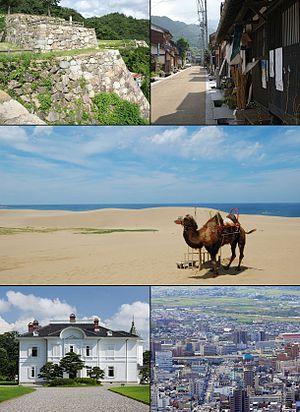
Tottori est une ville, capitale de la préfecture de Tottori, dans la région du Chūgoku, au Japon.